Tamisha Iman

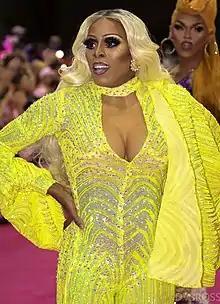
Tamisha Iman at RuPaul's DragCon LA, 2022

Tamisha Iman is the stage name of Will Crawford, an American drag queen most known for competing on the thirteenth season of "RuPaul's Drag Race" and winning several drag pageants. She is a drag matriarch and the founder of the Iman Dynasty, a drag house. Tamisha Iman is one of the longest working drag queens, with a career spanning over 30 years.